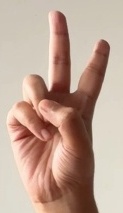
ASL sign: V